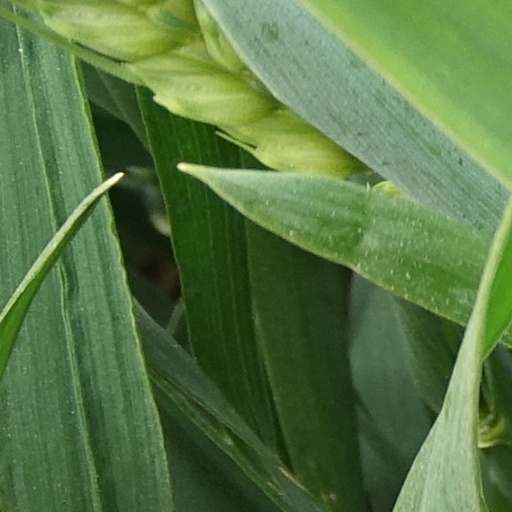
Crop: wheat